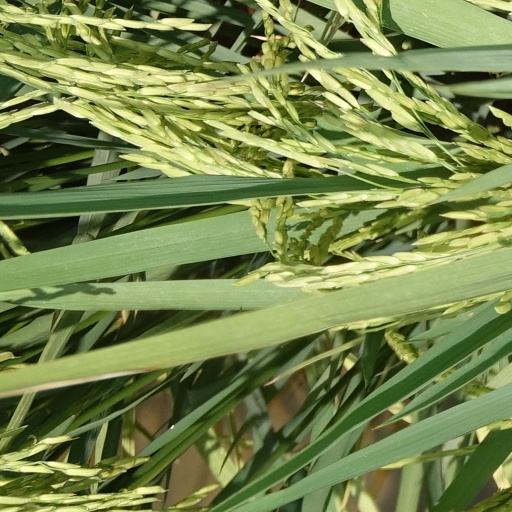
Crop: rice